Douglas Sonoran Historic District

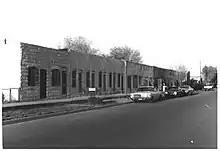
Douglas Sonoran Historic District, Green Street

The buildings in the Douglas Sonoran District are typical Sonoran tradition row buildings once common in the southern portion of the state and in the northern Mexican state of Sonora. The buildings do not follow a standard architectural style, but are best understood as vernacular representatives of the Sonoran, building tradition once common in the area. This tradition has been the subject of scholarly study in Arizona by architect Harris Sobin and is examined at length in his book "Florence Townsite, A.T". In contrast to Florence, the uniqueness of the Douglas Sonoran District lies in its abundance of gypsum cast-stone units utilized for construction. The Sonoran rowhouse tradition is also evident in Tucson's Barrio Historico, but in that case, adobe is the primary material.